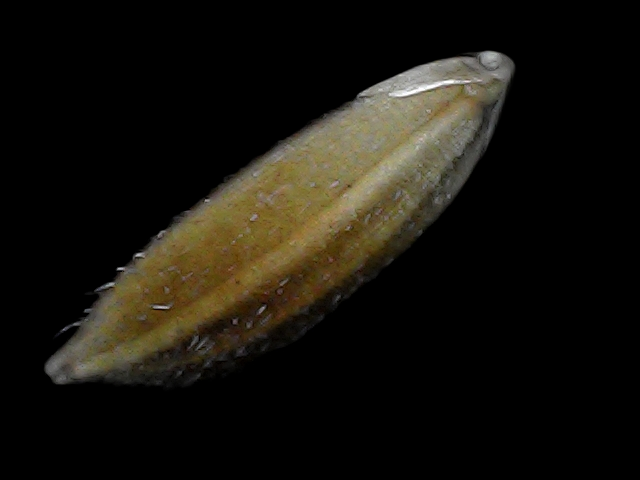
Rice variety: Bd91